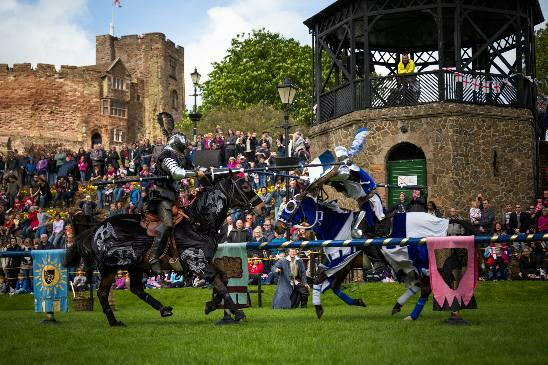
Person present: Yes